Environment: real
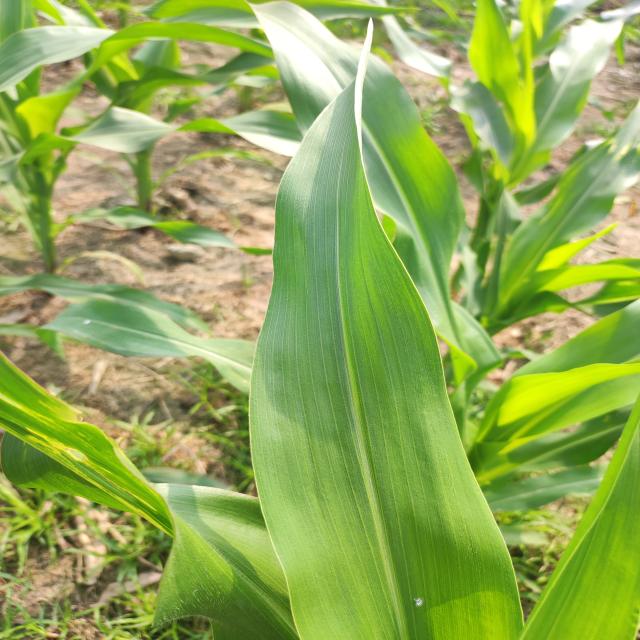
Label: healthy